The Master of Ballantrae (1953 film)

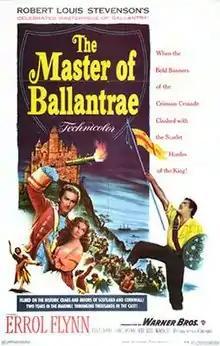
Theatrical release poster

The Master of Ballantrae is a 1953 British Technicolor adventure film starring Errol Flynn and Roger Livesey. It is a loose and highly truncated adaptation of the Robert Louis Stevenson 1889 novel of the same name. In eighteenth century Scotland, two sons of a laird clash over the family estate and a lady. It was the last film directed by William Keighley.